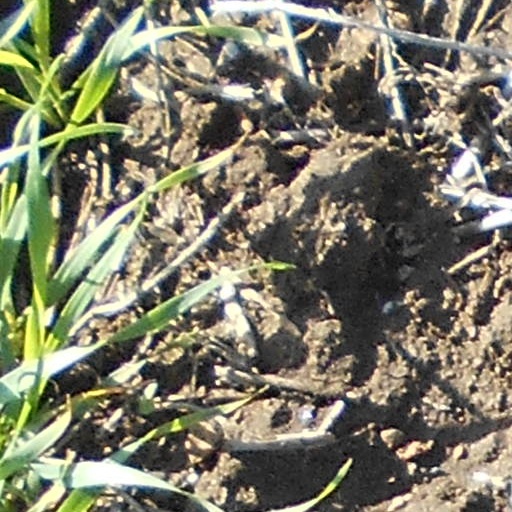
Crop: wheat